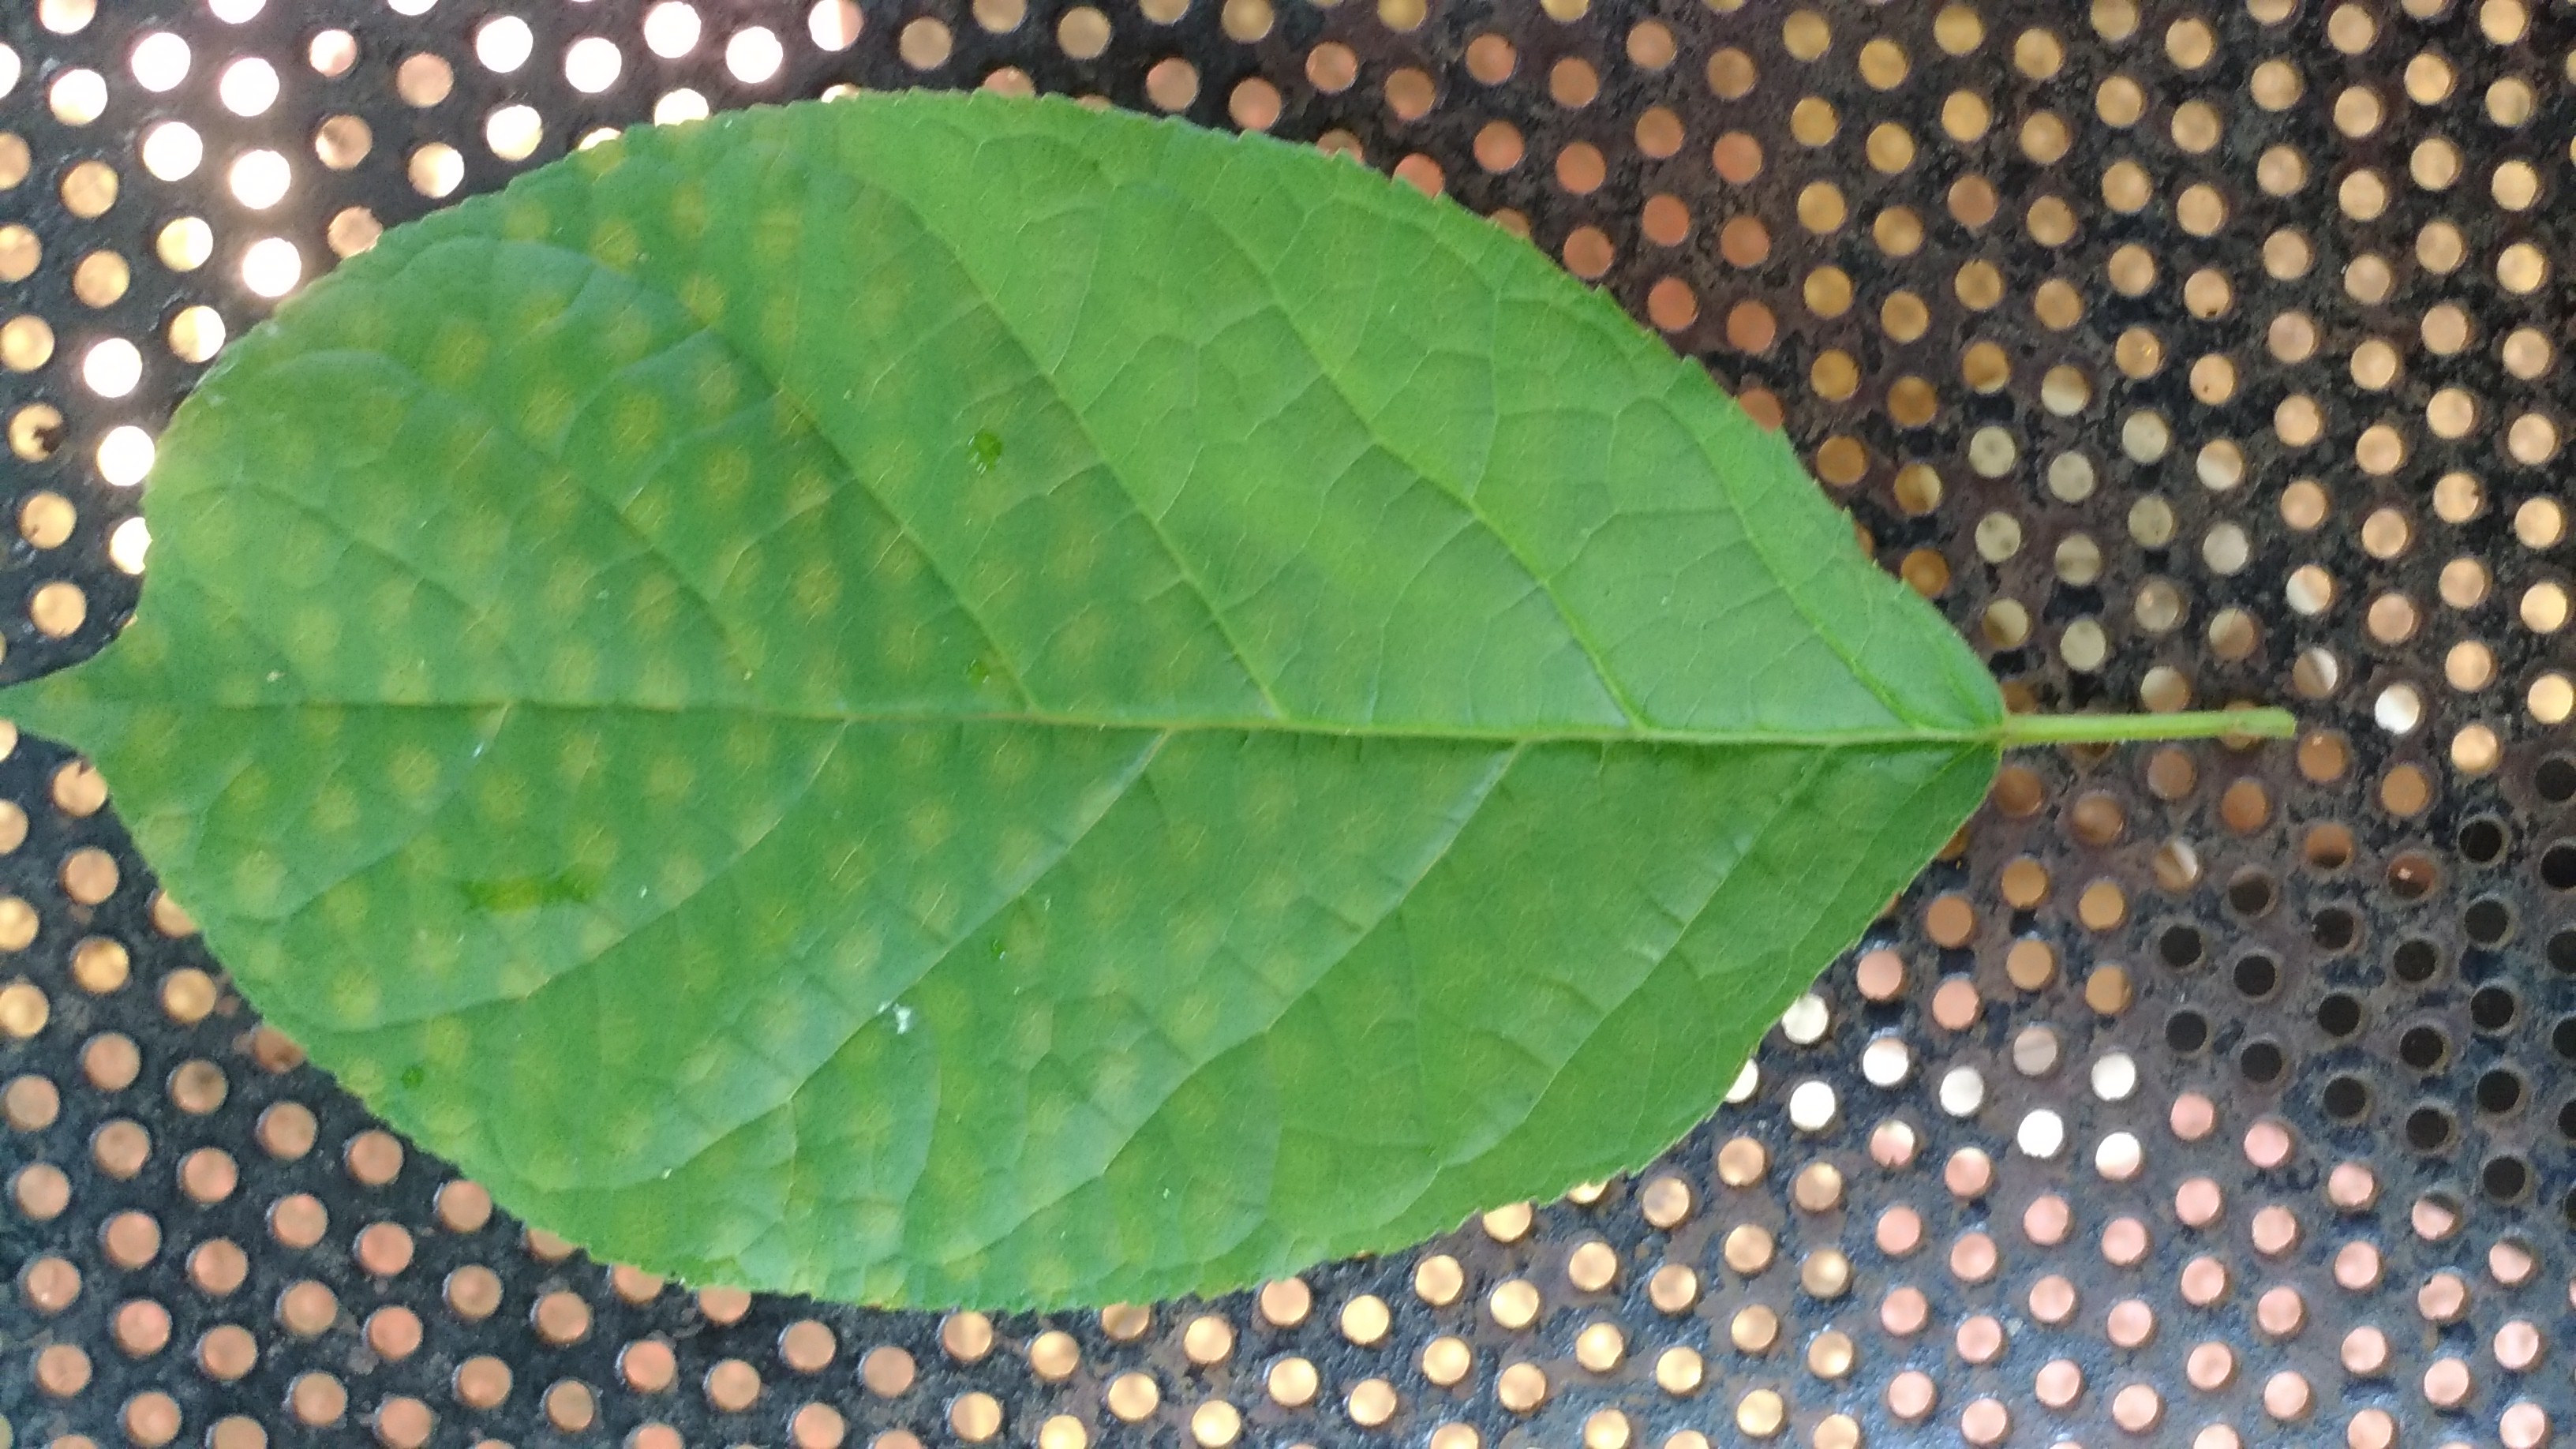
Plant: Padri